Caleb Clarke (soccer)

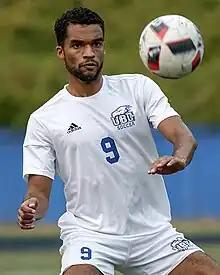

Caleb Robert Clarke (born June 23, 1993) is a Canadian soccer player who plays for Altitude FC in League1 British Columbia.